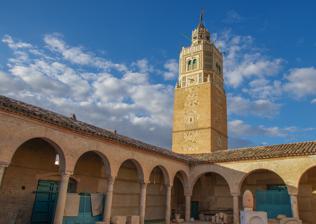
Building: Great Mosque of Testour
Country: Tunisia
Year built: 1631
Mosque in Testour, Beja, Tunisia Great Mosque of Testour الجامع الكبير بتستور Religion Affiliation Islam Location Municipality Testour Country Tunisia Shown within Tunisia Geographic coordinates 36°33′14″N 09°26′49″E / 36.55389°N 9.44694°E / 36.55389; 9.44694 Architecture Architect(s) Muhammad Tagharinu (patron) Type mosque Style Moorish , Ottoman Completed 1631 Specifications Capacity 1,000 worshippers Dome (s) 1 Minaret (s) 1 Minaret height 23 m Materials limestone, Spanish sand, marble, porcelain (mihrab) The Great Mosque of Testour ( Arabic : الجامع الكبير بتستور ) is a mosque located in the city of Testour in Beja Governorate , Tunisia . It is 76 km from the capital Tunis , in the center of the old city. It embodies the Andalusian architecture, especially its minaret , which features Andalusian style inscriptions and architectural elements. The height of the minaret is 23 meters and it is an octagonal shape. The facade of the minaret are opened with small double windows decorated with glazed inscriptions and a mechanical clock at the top. Its appearance is resembling the Aragonese bell towers in southern Spain . The prayer hall, in addition to the sahn located in the center of the mosque, can accommodate up to 1000 worshipers. The construction of the mosque used limestone, Spanish sand and marble in addition to colored porcelain and tiles used in the construction of the mihrab . The mosque dates back to 1631, and its patron is Muhammad Tigharinu an immigrant of Andalusian origin who settled at Testour in 1609. Detail of the minaret Wikimedia Commons has media related to Great Mosque of Testour . See also List of mosques in Tunisia References